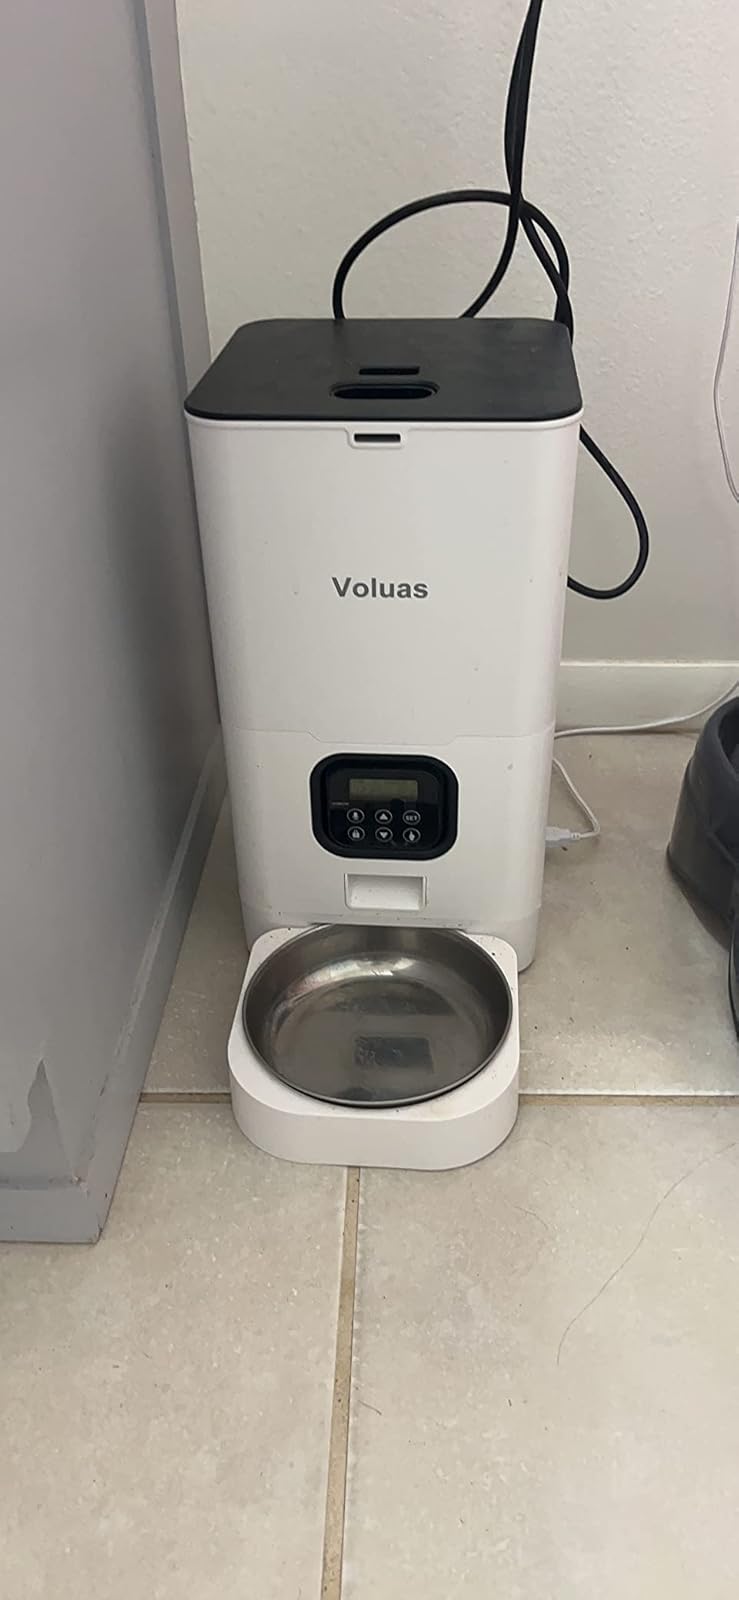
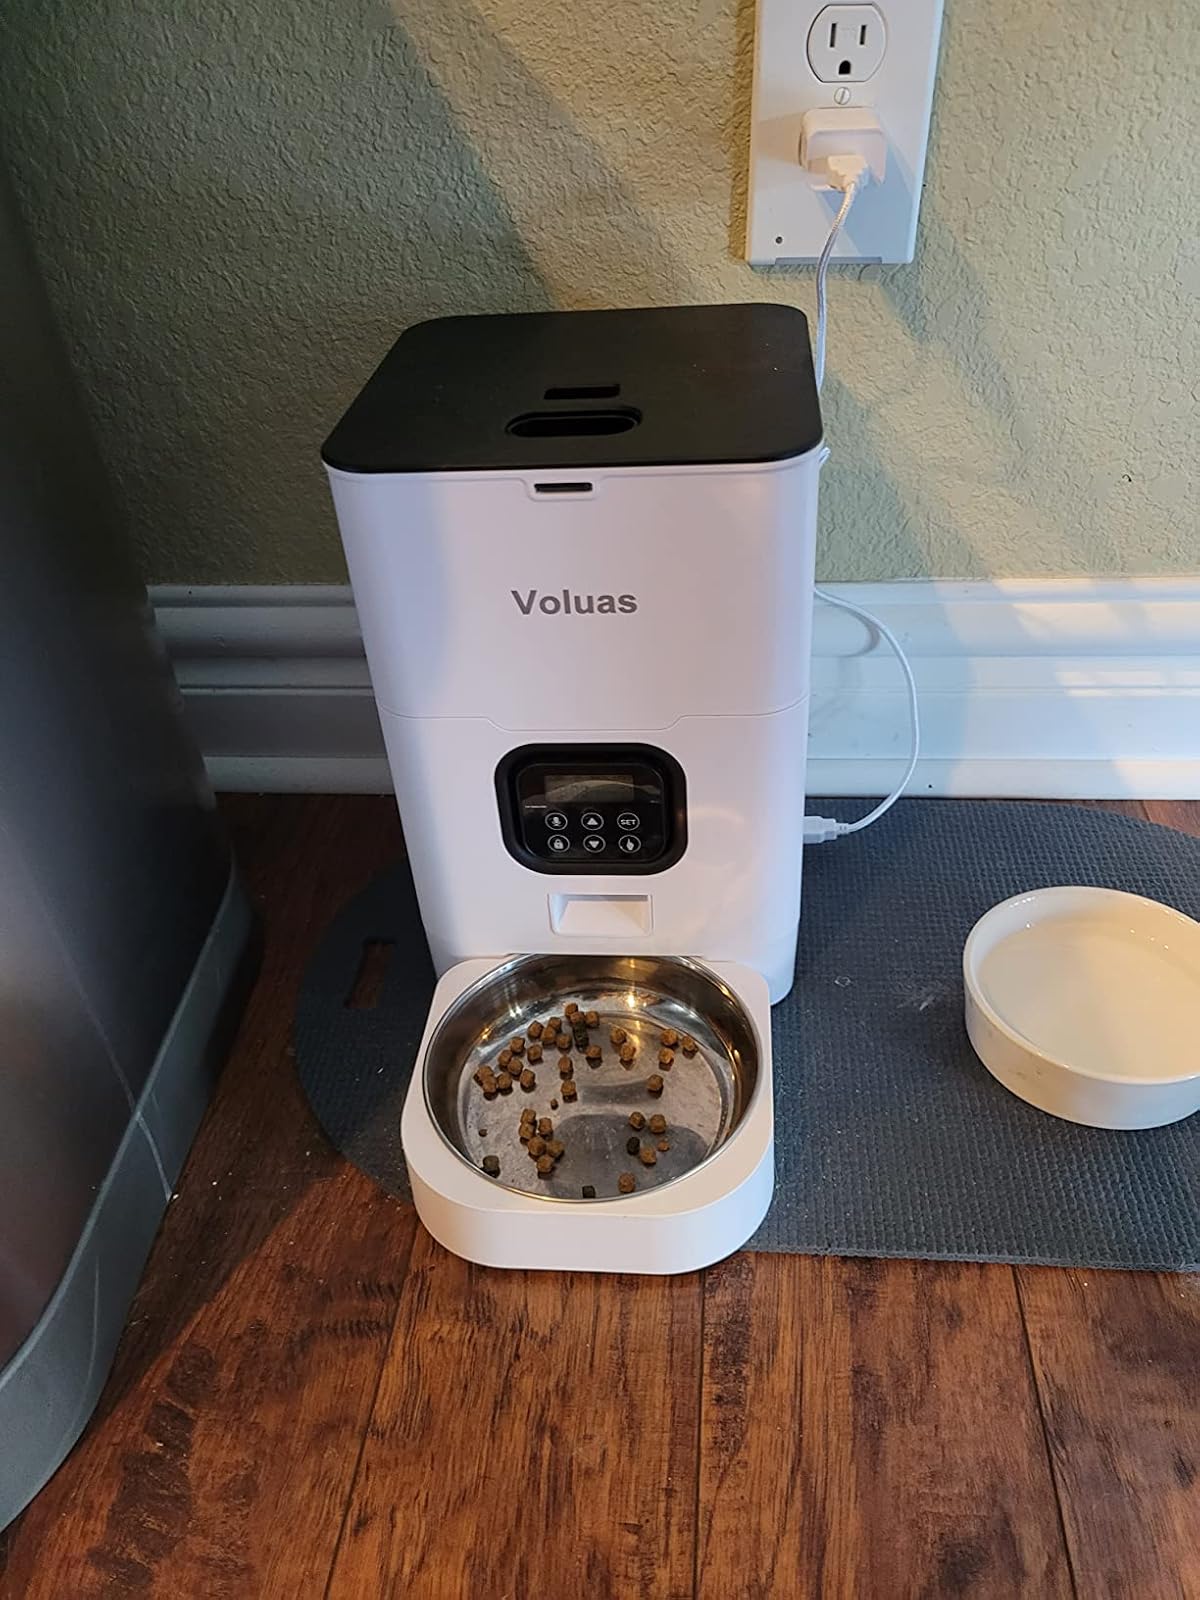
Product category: items_feeder
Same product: yes